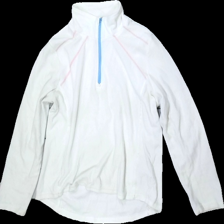
View: front
Type: Sweater
Category: Ladies
Brand: Not in the list
Colors: White, Pink, Blue
Material: 100% polyester
Pattern: Other
Cut: Regular
Damage: stained
Damage location: bottom right
Damage 2: stained
Damage 2 location: top center
Damage 3: stained
Damage 3 location: middle left
Price range: <50
Recommended usage: Recycle
Description: white fleece sweater with half zip with colored details